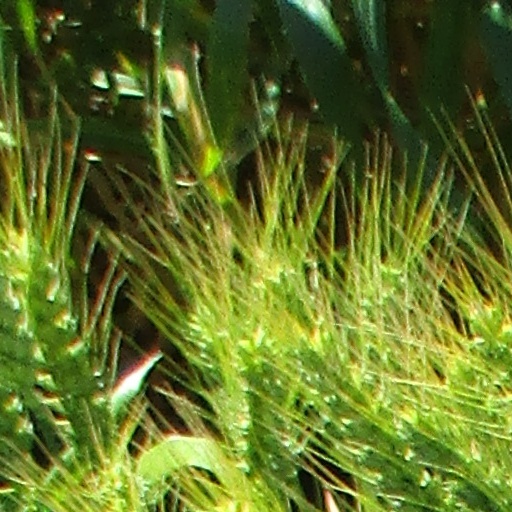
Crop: wheat